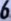
Number: 6